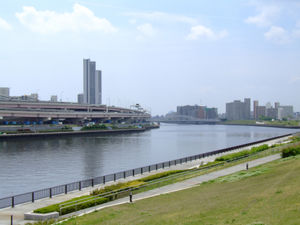
Arakawa
Sumida-floden set fra Suijin Bridge i Arakawa
Arakawa er et af Tokyos 23 bydistrikter. Distriktet har sit navn fra Arakawa-floden, tiltrods for at Arakawa-floden ikke løber igennem eller op til distriktet.